Gabriel Hanotaux

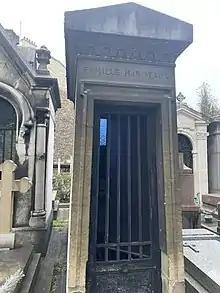
Grave of Hanotaux

He edited the "Instructions des ambassadeurs de France à Rome, depuis les traités de Westphalie" (1888).